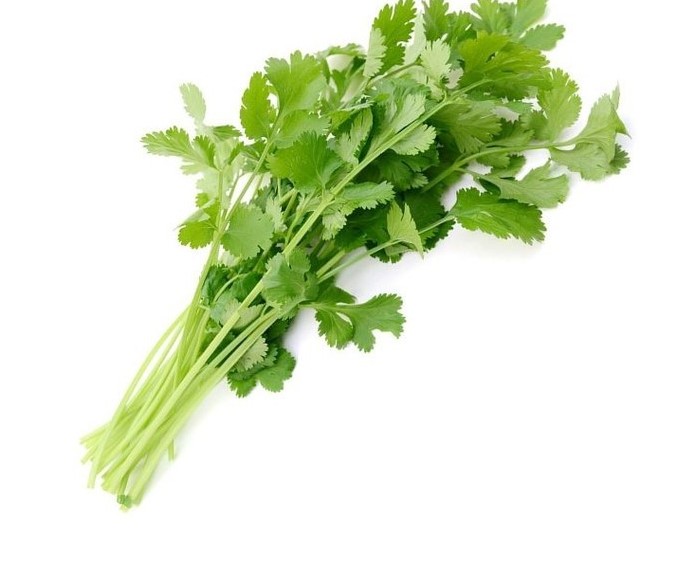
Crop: unknown
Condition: celery